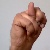
The image shows a hand gesture representing the letter 'N' in Indian Sign Language.